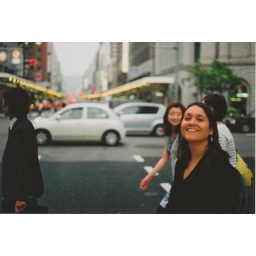
Nice girl crosses the street in Kyoto, again